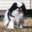
Label: dog